Harvestehude

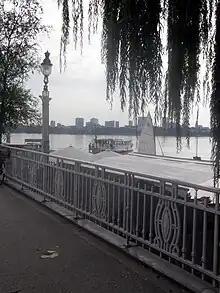
View over the Außenalster

Harvestehude (Hamburgisch: "Harvstehuud") is a quarter of Hamburg, Germany, in the borough of Eimsbüttel. It is located on the eastern boundaries of the borough near lake Außenalster.